Burao

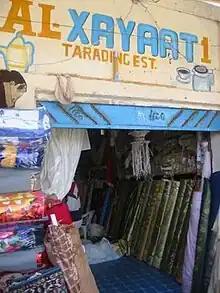
A fabric and carpet boutique in Burao's old section

The city's economy is primarily based on the export of livestock, with Burao and the nearby town of Yiroowe being home to two of the largest livestock markets, known in Somali as "seylado" in the Horn of Africa, with as many as 10,000 heads of sheep and goats sold daily in the city. Burao's livestock market is also the most important livestock market in Somaliland as well as Somalia.